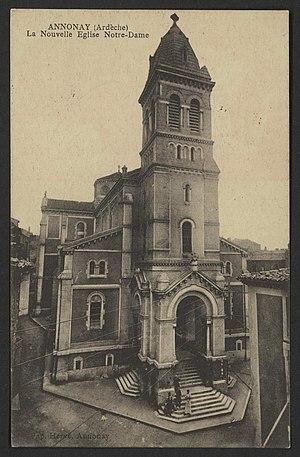
L'église Notre-Dame est érigée dans la commune d'Annonay, département de l'Ardèche en région Auvergne-Rhône-Alpes. Son architecture de style néo-romano-byzantin est l'œuvre des architectes Joannis Rey, Georges Allingry et Théodore Joly.